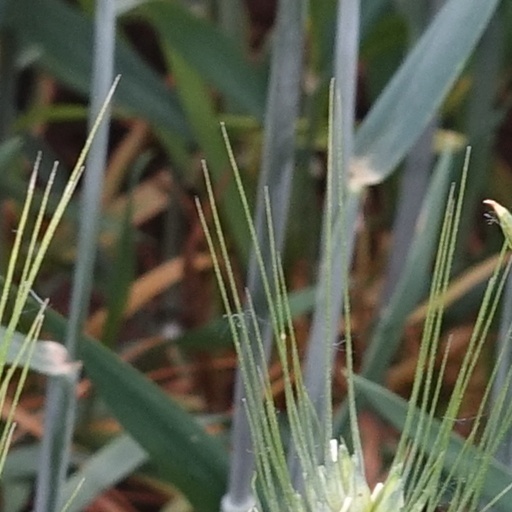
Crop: wheat